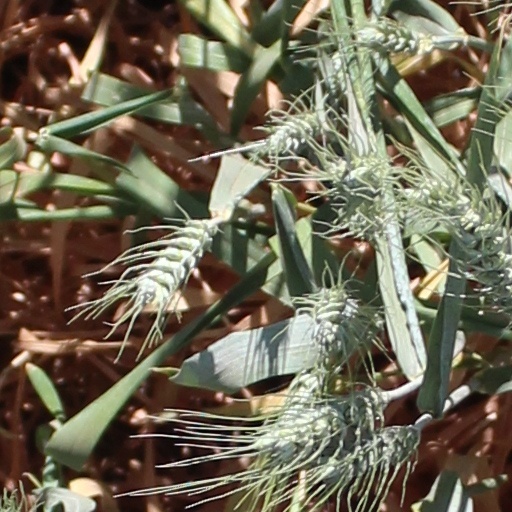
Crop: wheat